Johann von Klenau

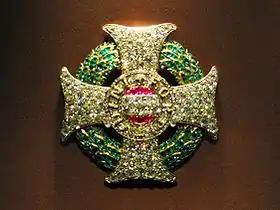
This gem-studded 1765 exemplar of the Commanders' Cross is engraved with the word FORTITUDE.

Other factors contributed to the rising tensions. On his way to Egypt in 1798, Napoleon had stopped on the Island of Malta and forcibly removed the Hospitallers from their possessions. This angered Paul, Tsar of Russia, who was the honorary head of the Order. The French Directory was convinced that the Austrians were conniving to start another war. Indeed, the weaker the French Republic seemed, the more seriously the Austrians, the Neapolitans, the Russians, and the English actually discussed this possibility.